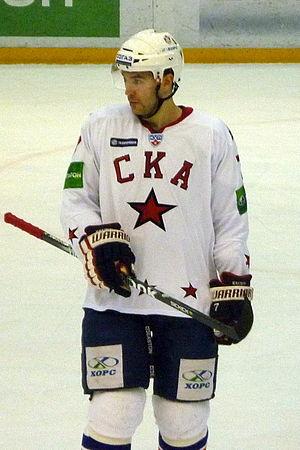
Artiom Anatolievitch Krioukov - en russe : Артём Анатольевич Крюков, et en anglais : Artem Kryukov est un joueur professionnel russe de hockey sur glace.